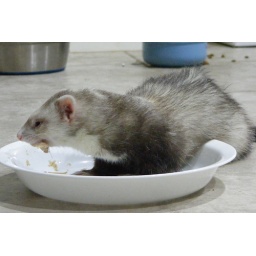
We put some chunks of chicken in this bowl of duck soup. Kirby finishes the bowl and munches on some chicken.